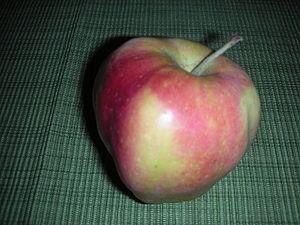
Gloster 69 est le nom d'un cultivar de pommier domestique.